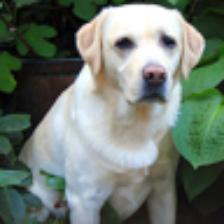
Label: NonHuman